Rosy starling

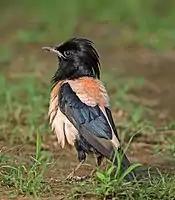
Male

The breeding range of this bird is in steppes, semi-deserts and deserts of Central Asia and Southeast Europe. It can be found from northwestern Mongolia via Dzungarei, Xinjiang, Kazakhstan, Kyrgyzstan, Tajikistan, Uzbekistan and Turkmenistan to southern Russia, Ukraine, Azerbaijan and Armenia. Its southern range extends to the north of Afghanistan and Iran. Irregular and rare broods are also observed outside of this area (Romania). It is a strong migrant, and winters in India and tropical Asia. In India in winter, it often appears to outnumber the local starlings and mynas. The rosy starling is a bird of steppe and open agricultural land. In years when grasshoppers and other insects are abundant, it will irrupt well beyond its core range, with significant numbers reaching France, the United Kingdom and Ireland. The starling is a summer visitor for northwestern Afghanistan, passage migrants in the rest of the Afghanistan and a regular winter visitor in India.